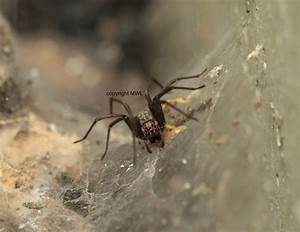
Label: spider